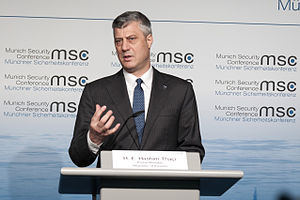
Hashim Thaçi
Hashim Thaçi er politiker, femte præsident siden 2016 og tidligere premierminister i Kosovo.